Electricity sector in Ghana

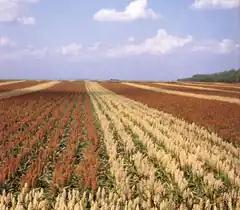
A hybrid Sorghum plantation field.

Ghana produces 140–200 million cubic feet of natural gas per day and in which natural gas production in Ghana has been restrained from full production capacity since December 2012, due to delays in construction of a Ghanaian gas refinery in Sekondi-Takoradi, that was scheduled to be completed by December 2012 and now scheduled to be completed by December 2013, and due to which in turn has led to gas flaring and Ghana losing hundreds of millions a day, since December 2012 in revenues from natural gas production. Since December 2012, billions of dollars a year have been lost from the Ghanaian GDP, due to the delays in construction of a gas refinery in Sekondi-Takoradi.